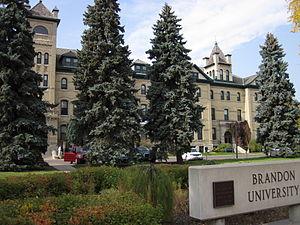
Cet article recense les lieux patrimoniaux du Manitoba inscrits au répertoire des lieux patrimoniaux du Canada, qu'ils soient de niveau provincial, fédéral ou municipal.